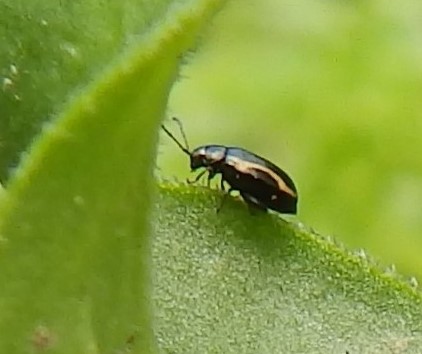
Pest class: striped_flea_beetle